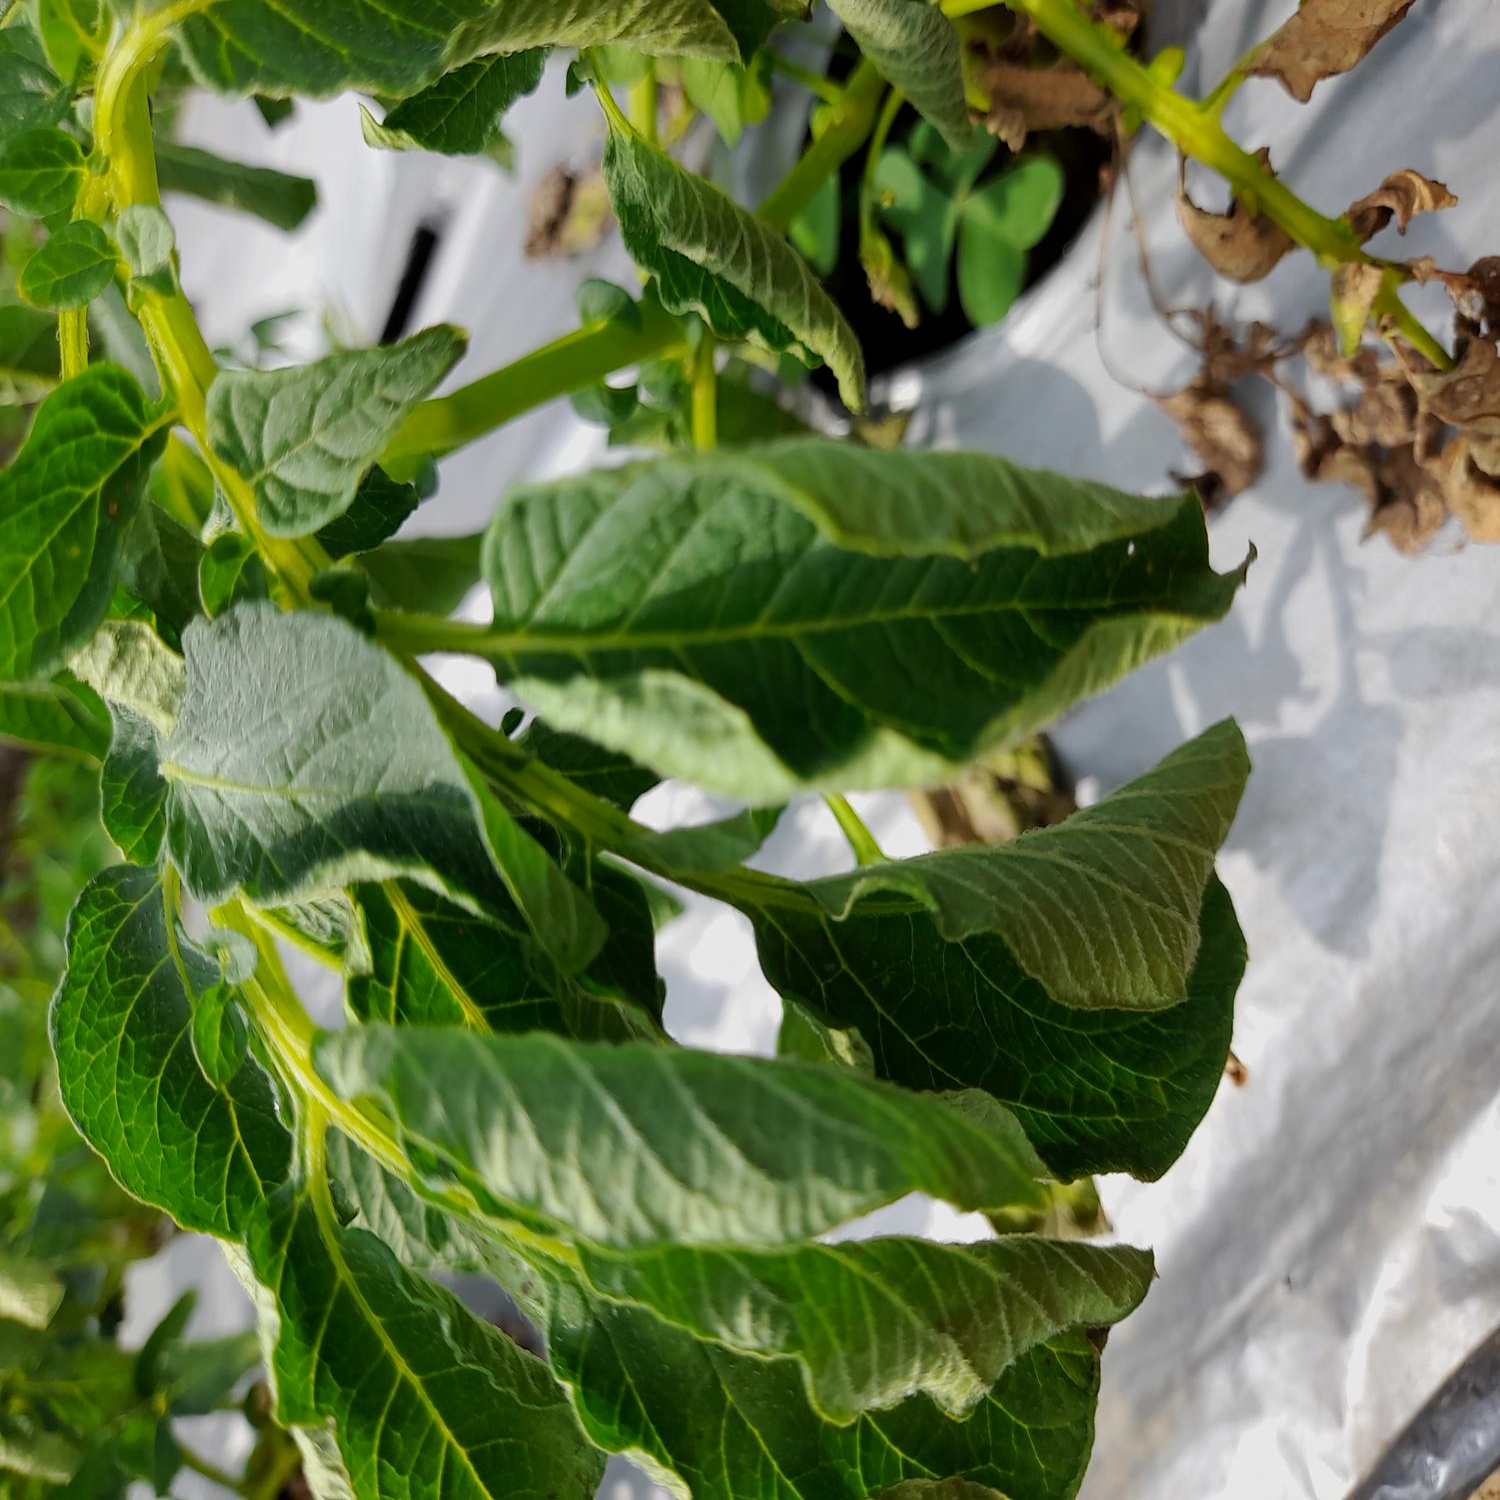
Etiqueta: Pudricion_Parda